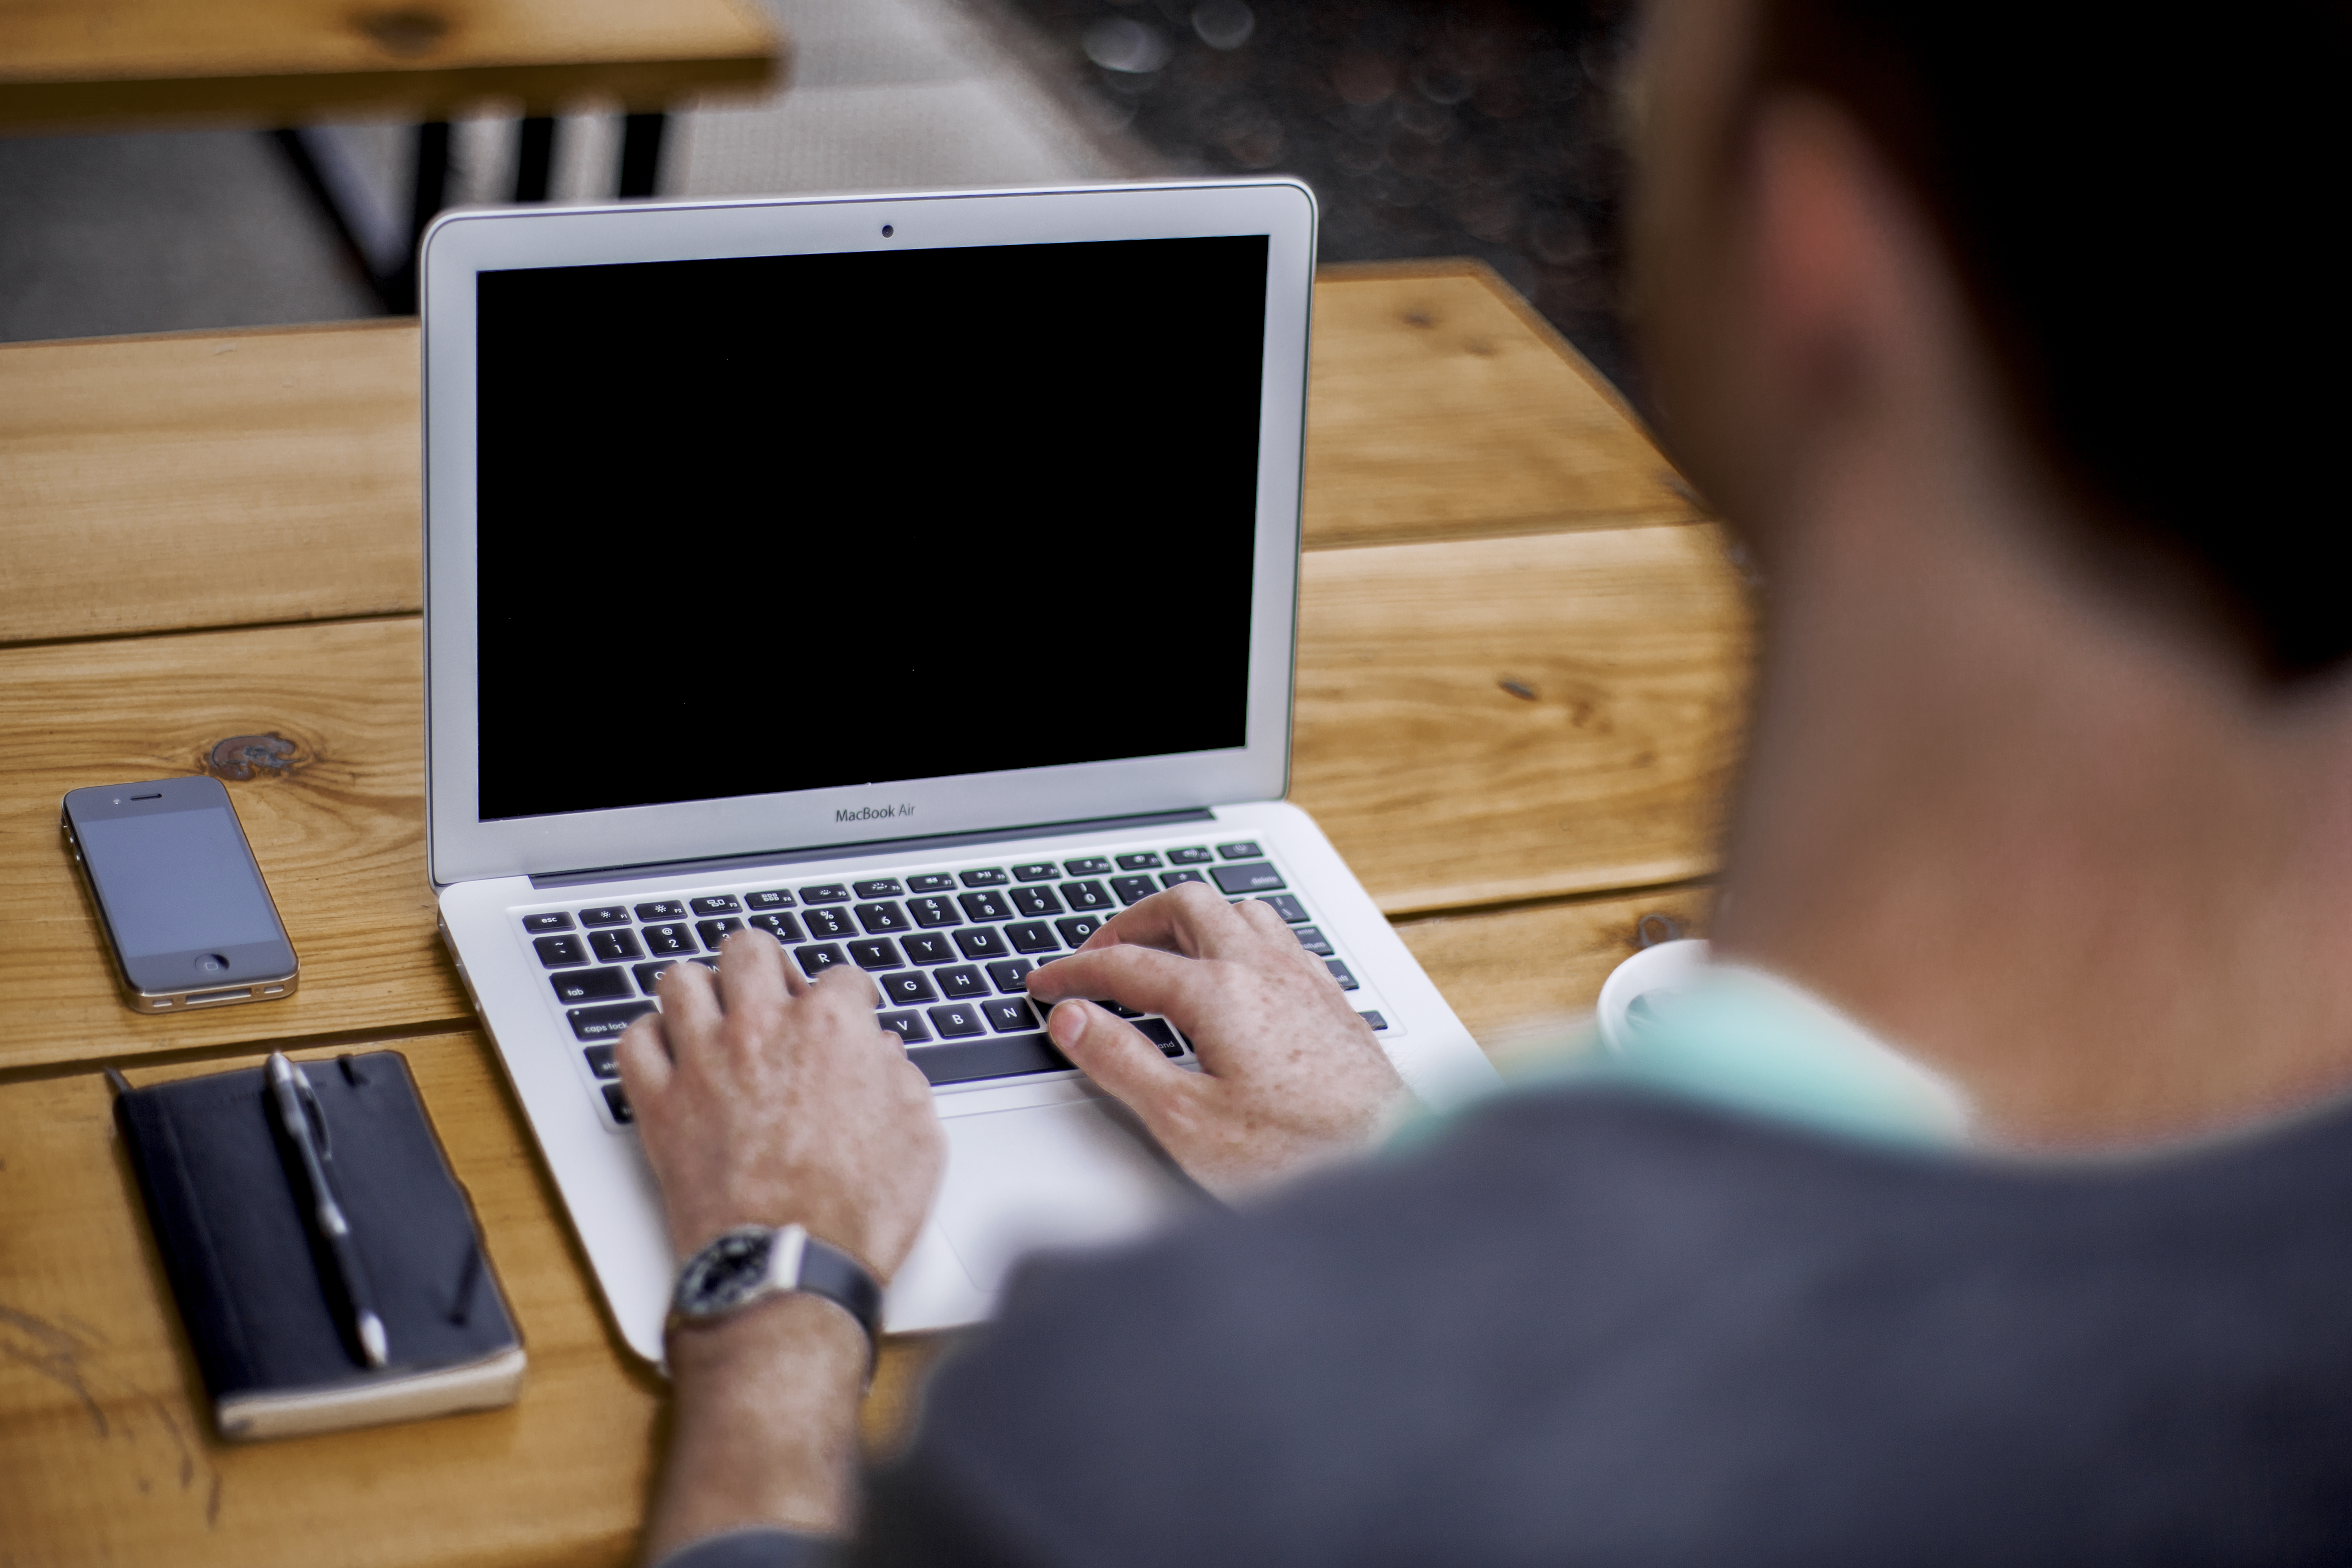
iphone, computer, writing, work, hand, screen, apple, typing, man, person, technology, notepad, coding, programming, macbook air, design, devices, notes, mockup, personal computer